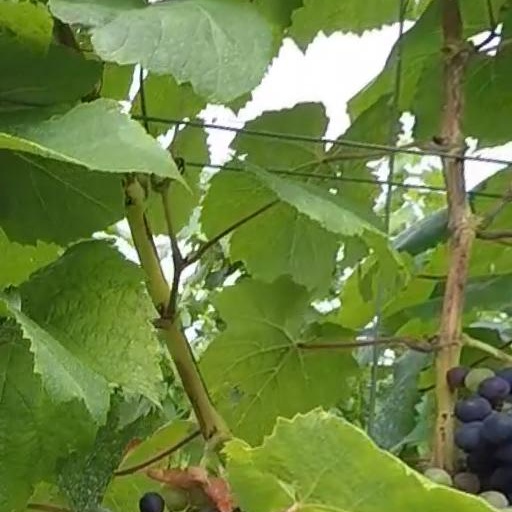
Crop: grape